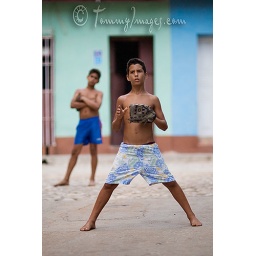
Trinidad, Cuba - A Cuban boy prepares to field a ball in a game of street baseball.